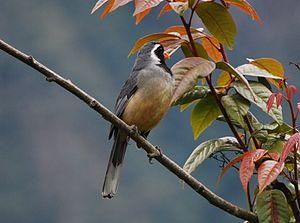
Les Bañados ou marécages du río Atuel sont une vaste zone humide d'Argentine située le long du cours inférieur du río Atuel, en province de Mendoza et surtout sur le territoire de la province de La Pampa, dans les départements de Chical Co et de Chalileo.